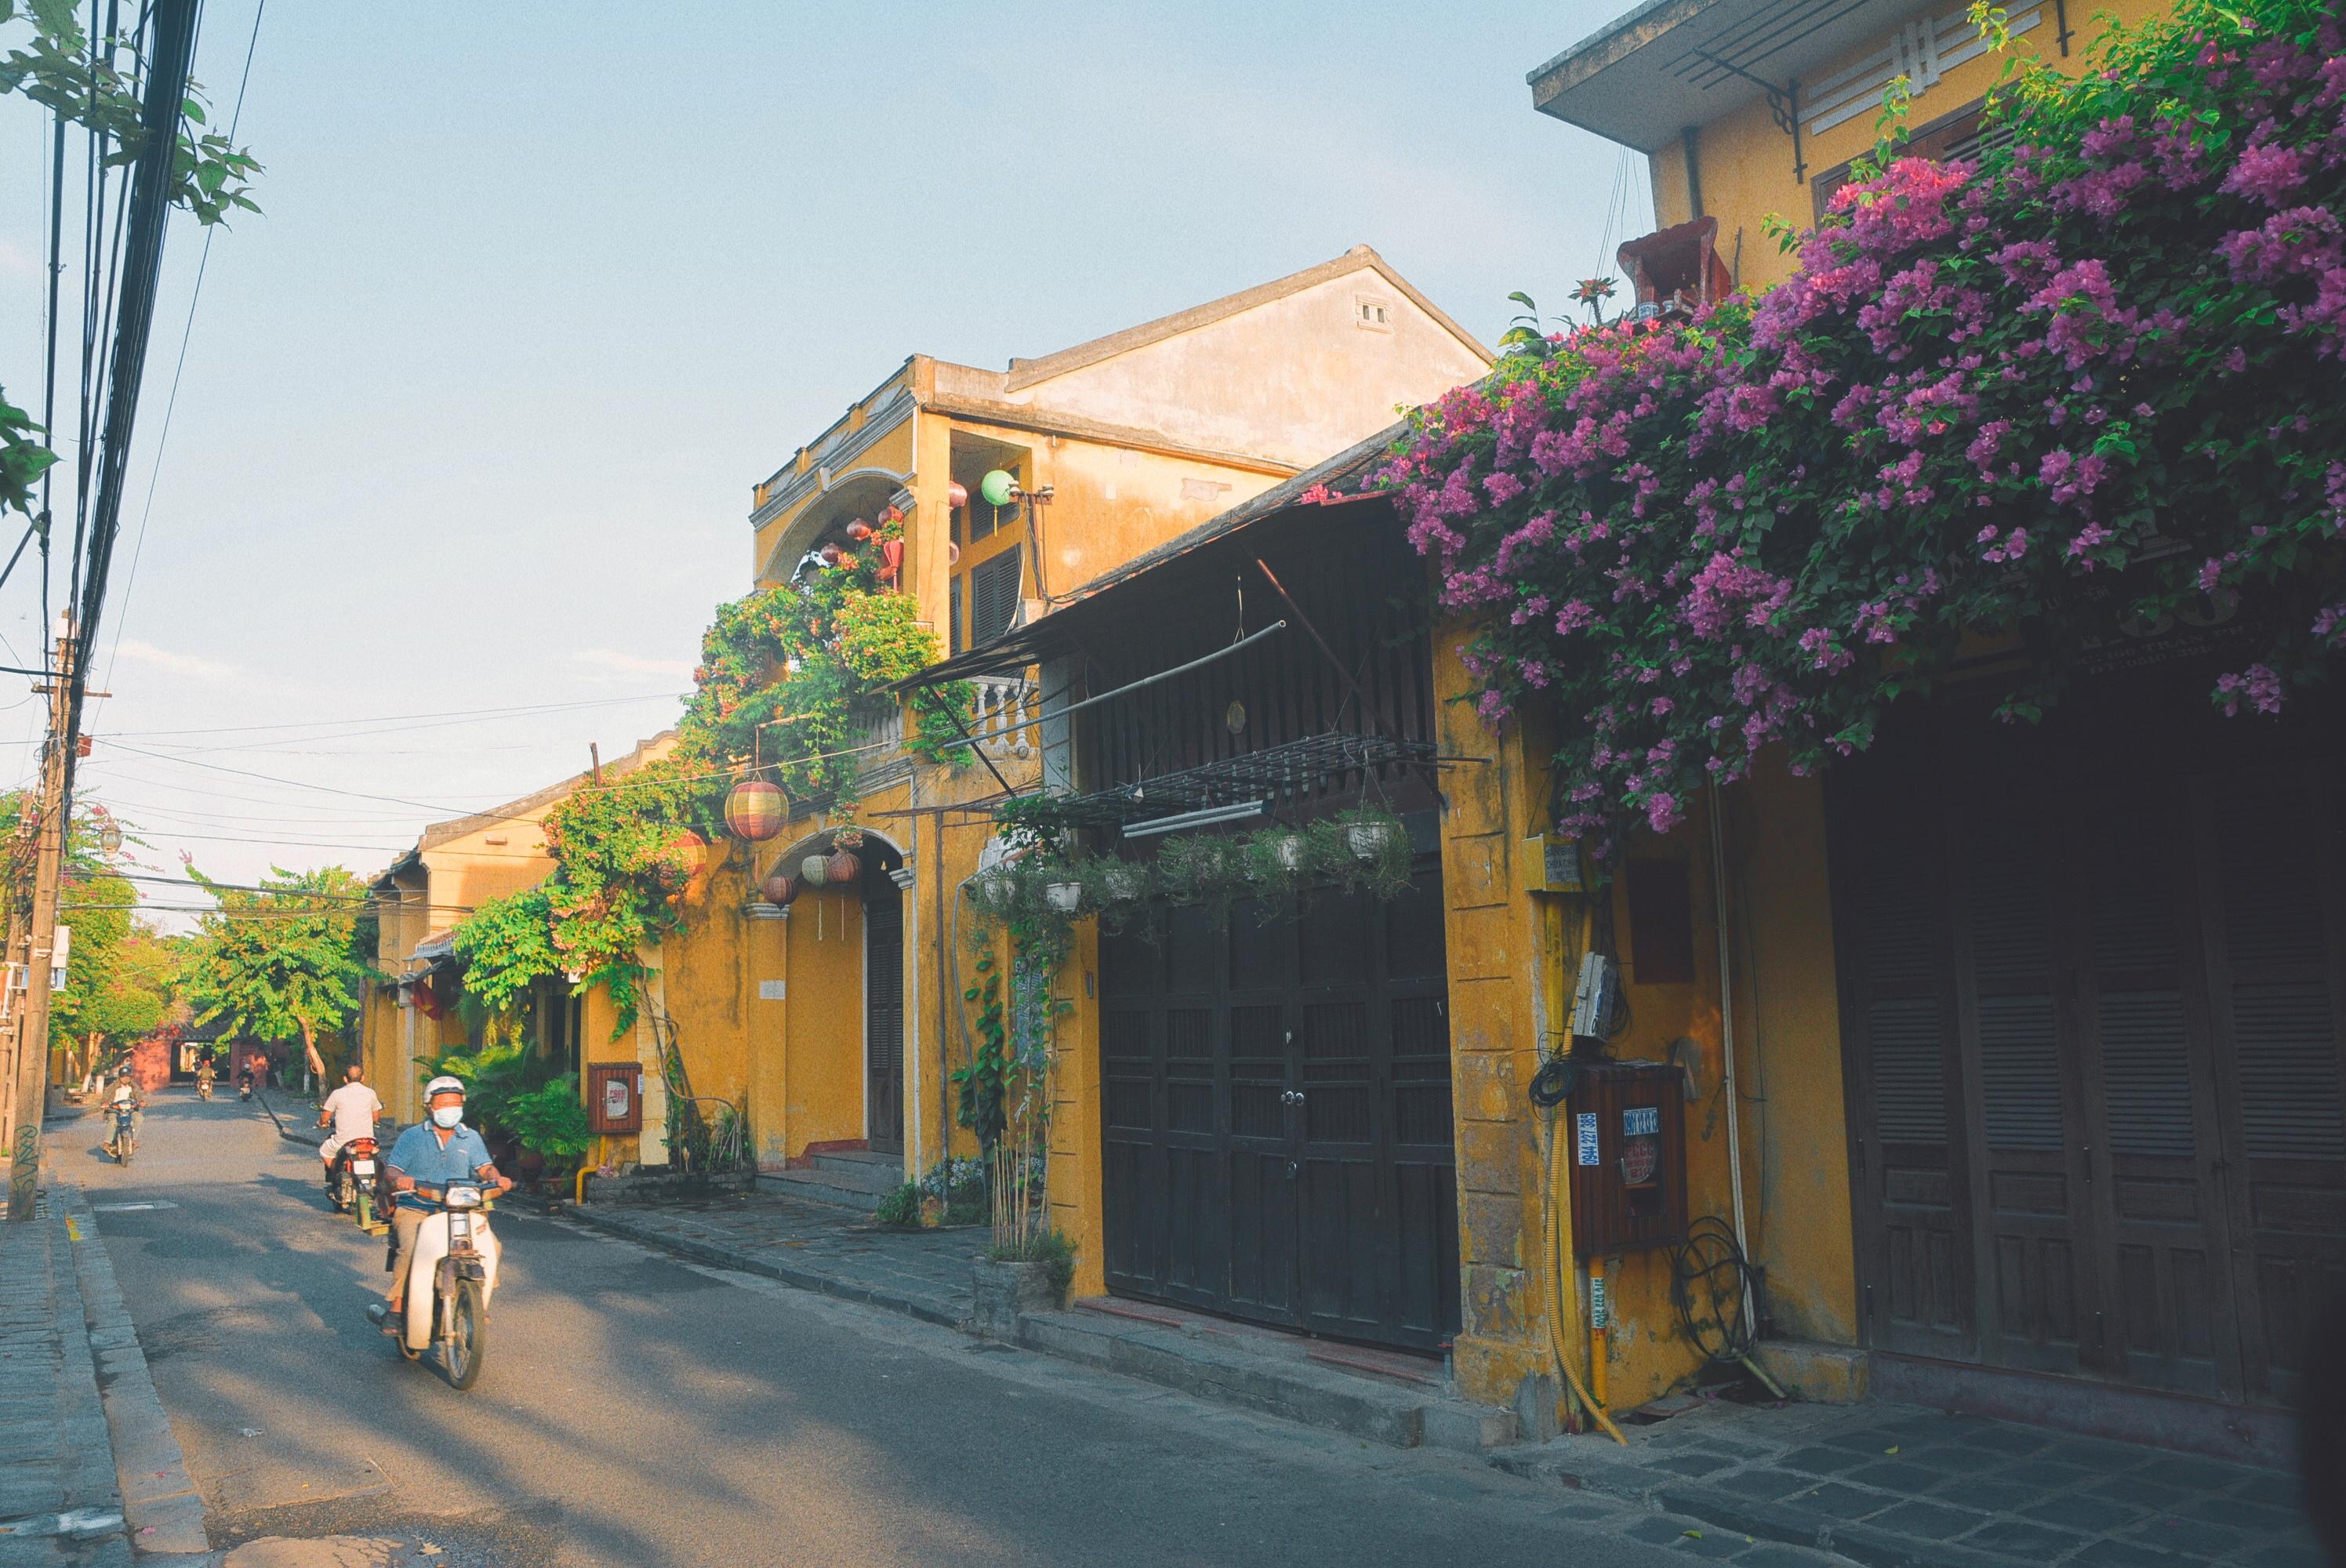
những ngôi nhà ở trong con phố đang trong trạng thái đóng cửa